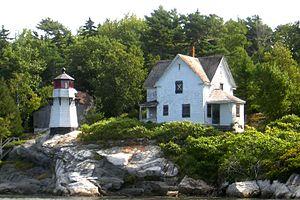
Le phare de Perkins Island est un phare actif situé sur Perkins Island, au bord de la rivière Kennebec dans le Comté de Sagadahoc.